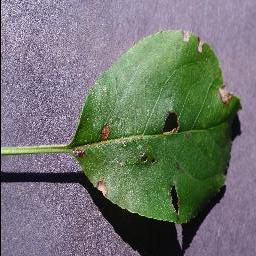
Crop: apple
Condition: black_rot